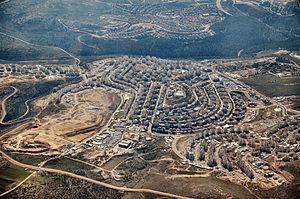
Modiin Illit est une implantation israélienne ultra-orthodoxe et une ville située en Cisjordanie, à 6 kilomètres au nord-est de Modiin à la limite entre la Samarie et les monts de Judée, environ à mi-chemin entre les villes de Jérusalem et de Tel Aviv-Jaffa, à 2,3 kilomètres à l'est de la ligne verte à l'ouest de la barrière de séparation.
La zone C est une division administrative de la Cisjordanie, définie par l'accord Oslo II. Elle représente 61 à 62 % du territoire de la Cisjordanie. La population juive de la zone C est administrée par l'administration du district de Judée et Samarie, tandis que la population palestinienne est directement administrée par le coordinateur des activités gouvernementales dans les territoires et indirectement par l'Autorité palestinienne à Ramallah. L'Autorité palestinienne est responsable des services médicaux et éducatifs des Palestiniens de la zone C, tandis que la construction des infrastructures est faite par Israël. La zone C, à l'exclusion de Jérusalem-Est, comprend une population de 385 900 colons israéliens, en 2016, répartis dans 135 colonies, et environ 300 000 Palestiniens, en 2014.